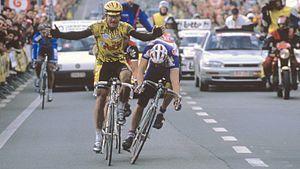
Sprint serré Flandres 1994
Johan Museeuw [mysew], né le 13 octobre 1965 à Varsenare, est un ancien coureur cycliste belge.